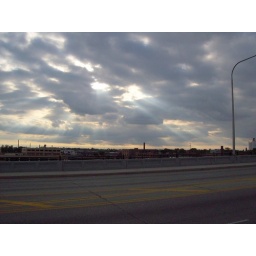
Taken on the Central Ave. bridge over the train tracks just south of Grand Ave.